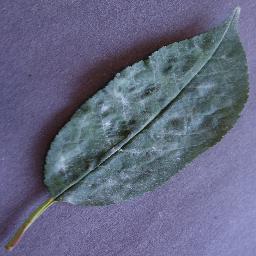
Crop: cherry
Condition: (including_sour)_powdery_mildew